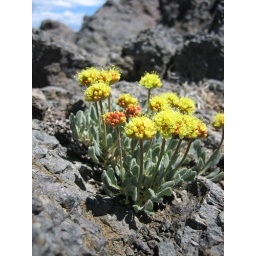
They show yellow color in full bloom and orange color in bud. Picture was taken at Sonora Peak (11459ft) on 2009/07/25.